Portuguese cuisine

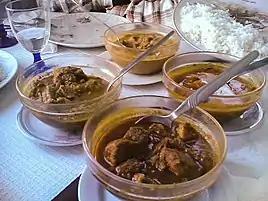
Goan pork "vindalho" served alongside other Portuguese-Goan dishes

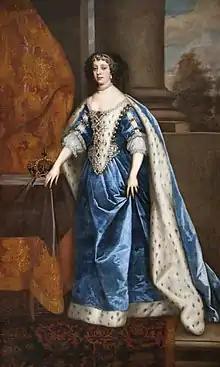
Catherine of Braganza was responsible for the introduction of tea to the English court

Portuguese sweets have had a large impact on the development of Western cuisines. Many words like marmalade, caramel, molasses and sugar have Portuguese origins.